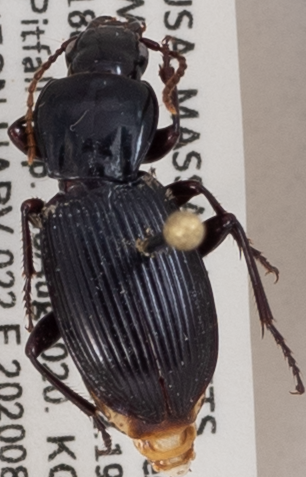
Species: Pterostichus tristis
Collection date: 2020-08-26
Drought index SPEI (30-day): -1.77
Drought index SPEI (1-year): -1.13
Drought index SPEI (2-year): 0.198